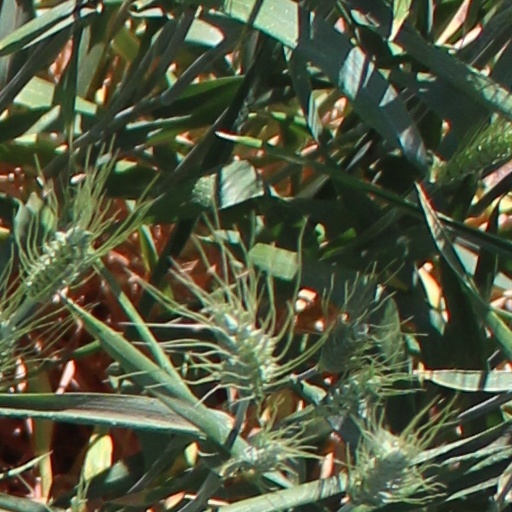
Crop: wheat